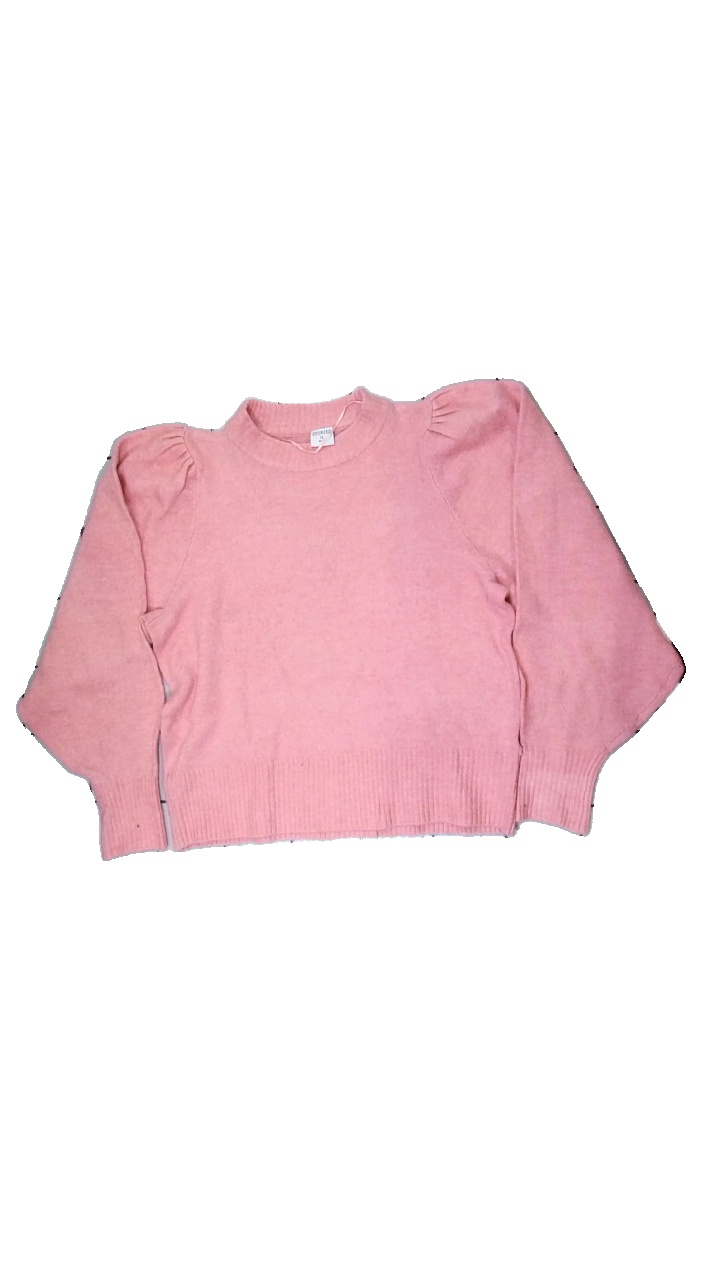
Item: Sweater (Ladies)
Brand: Stories.
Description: Pink sweater from STORIES. Size XL.
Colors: Pink
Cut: Regular, C-collar
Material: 84% acrylic, 16% polyester
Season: All
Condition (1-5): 3
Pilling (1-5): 3
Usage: Export
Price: <50